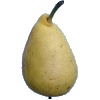
Label: Pear 2